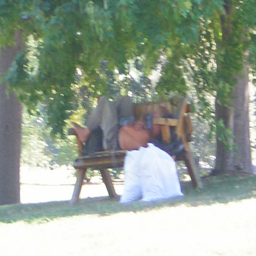
A person is lying topless on a park bench
A man that is laying down on a bench.
A bench in a park piled with bags and luggage
A blurry image of a person laying on a park bench
a guy sleeping on a bench under a shade tree